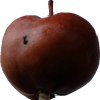
Label: Apple 18